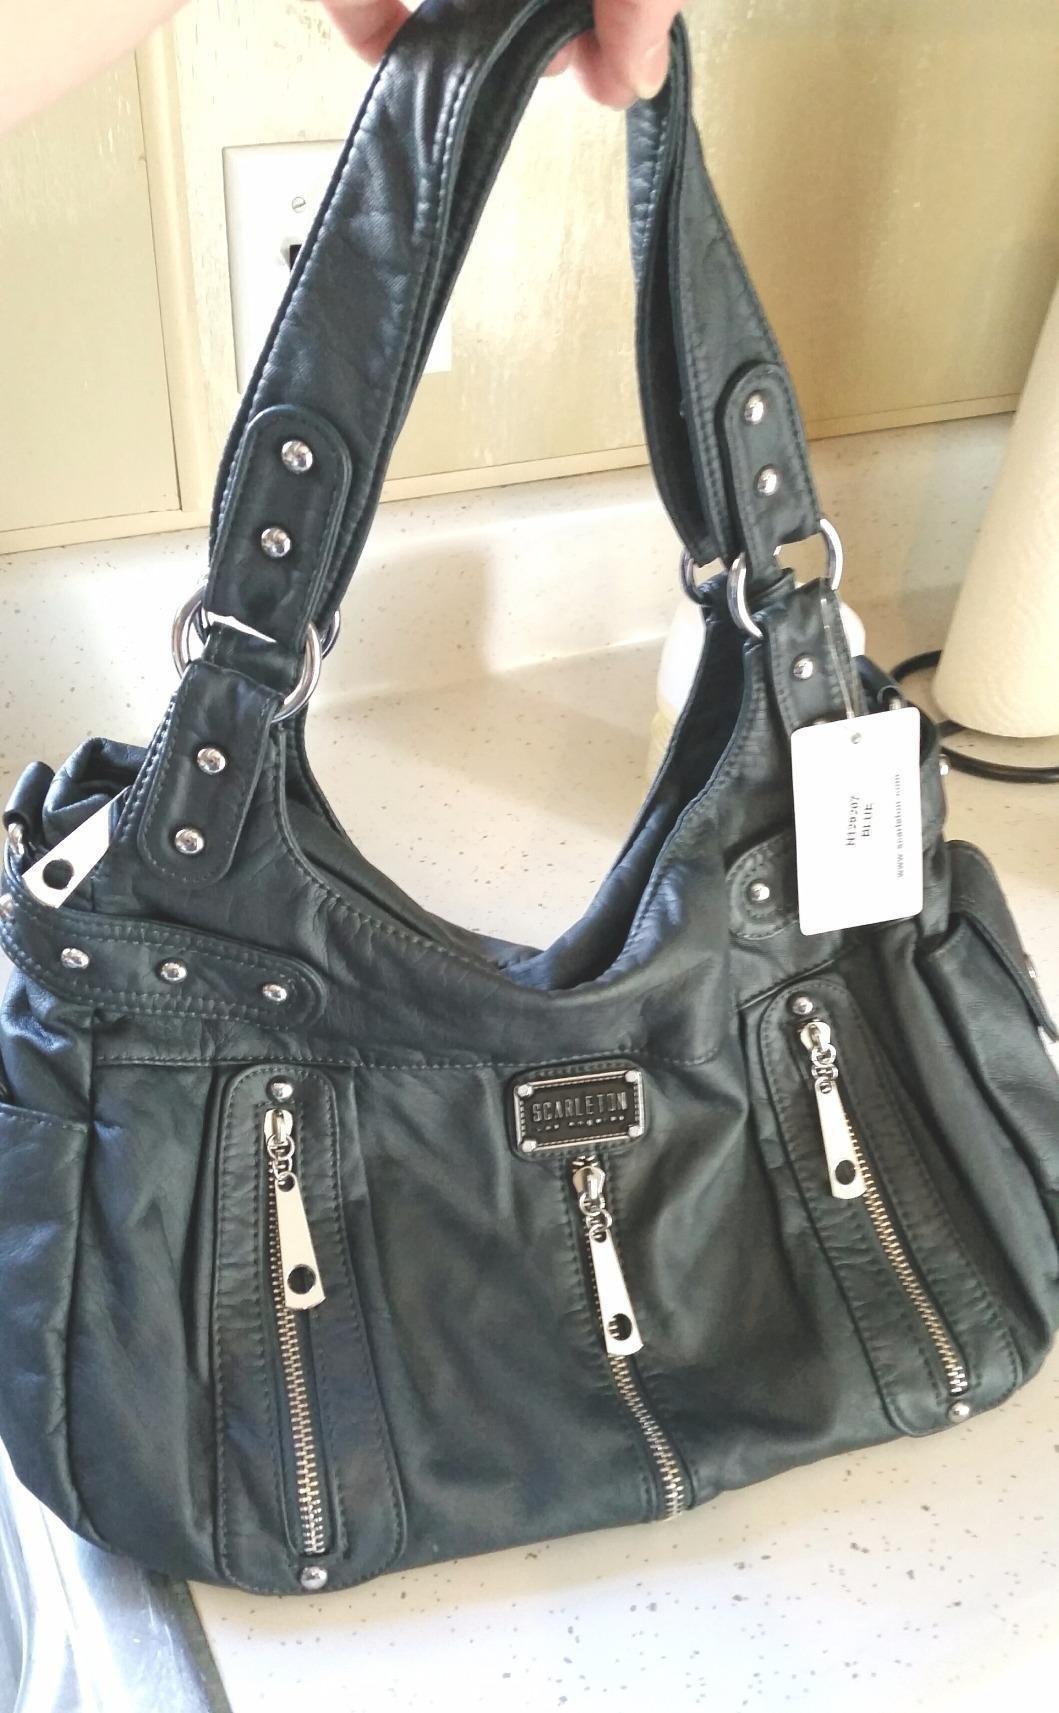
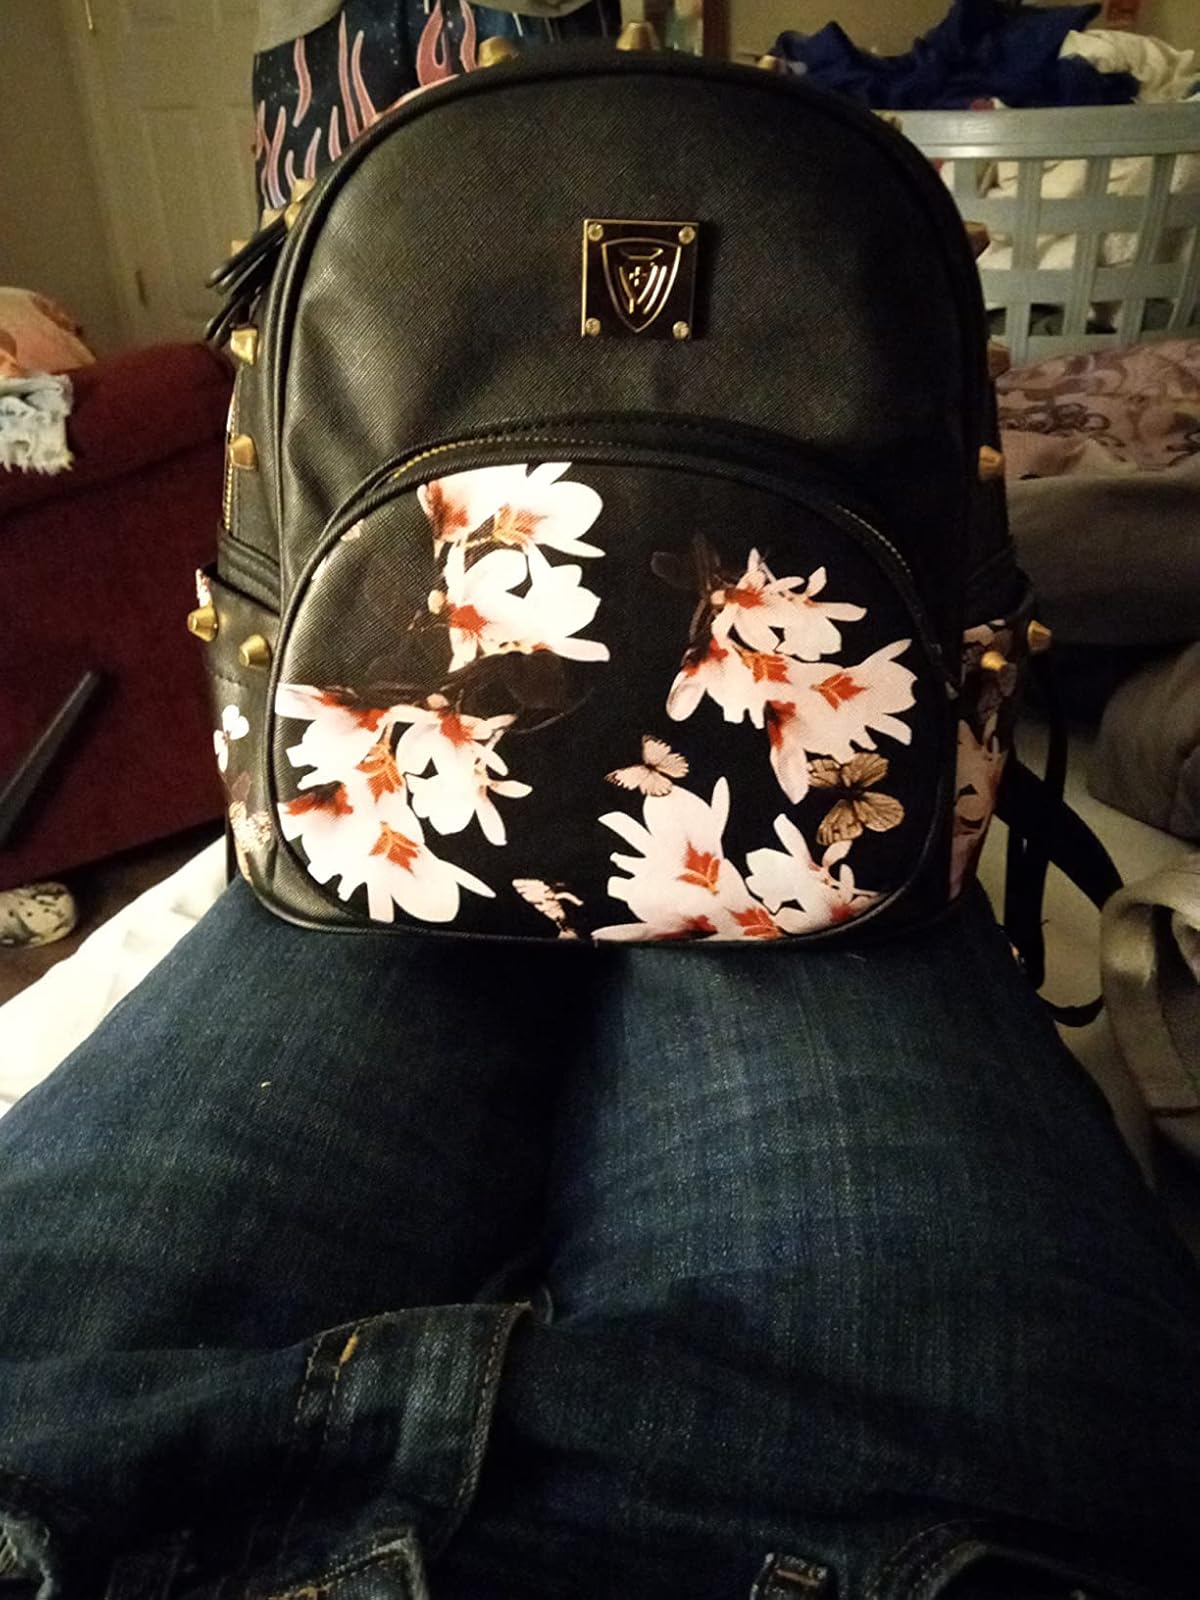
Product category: accessories_handbag
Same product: no